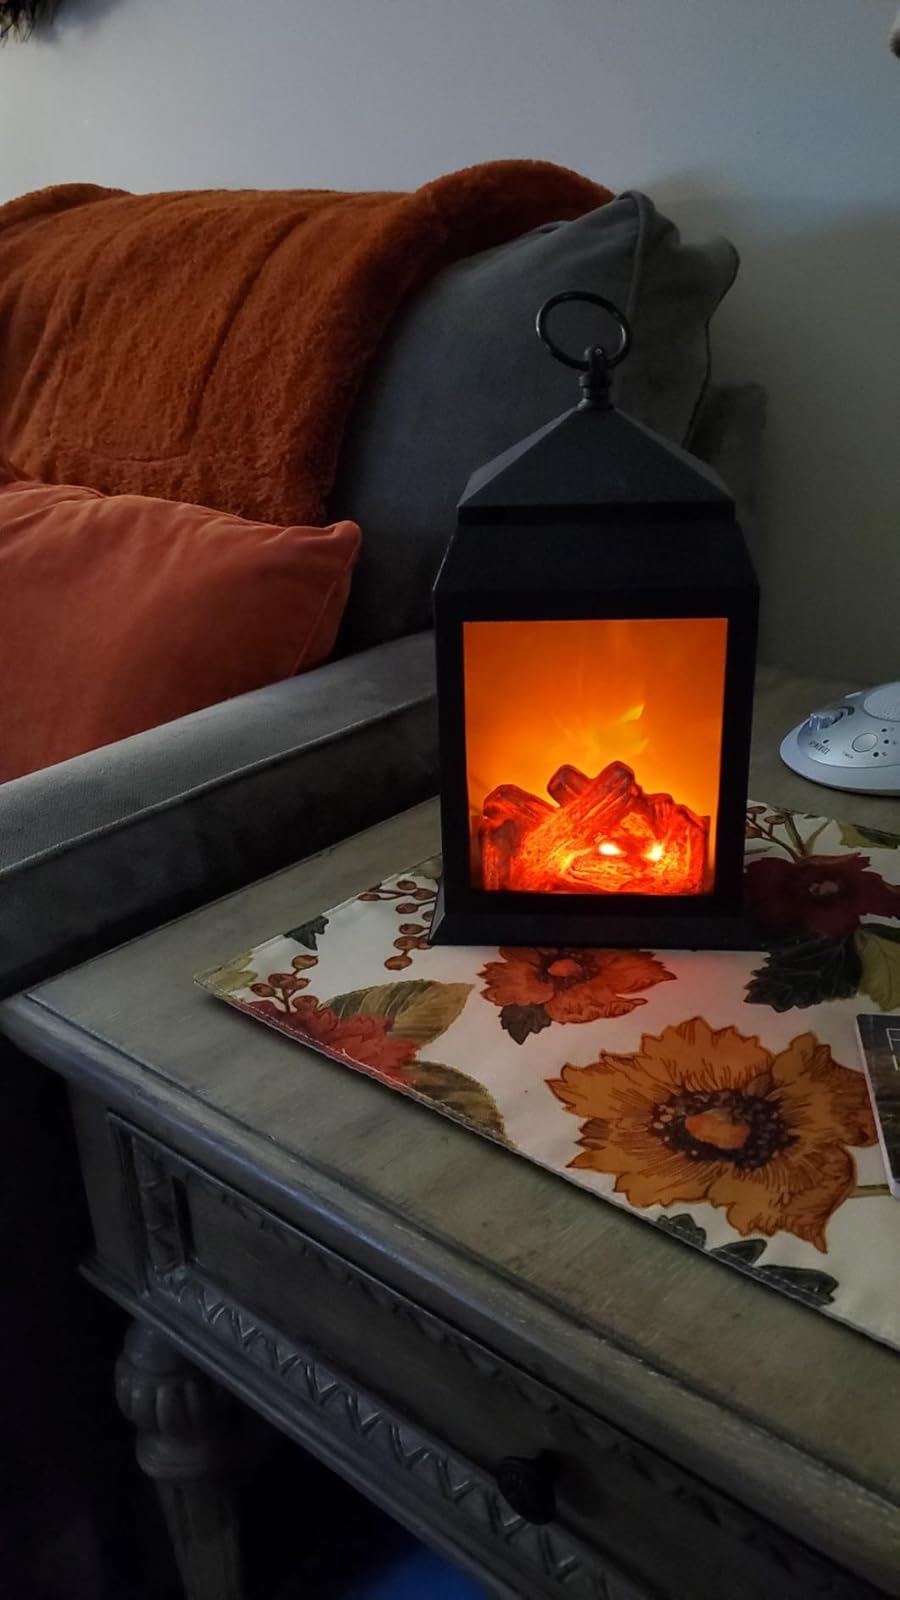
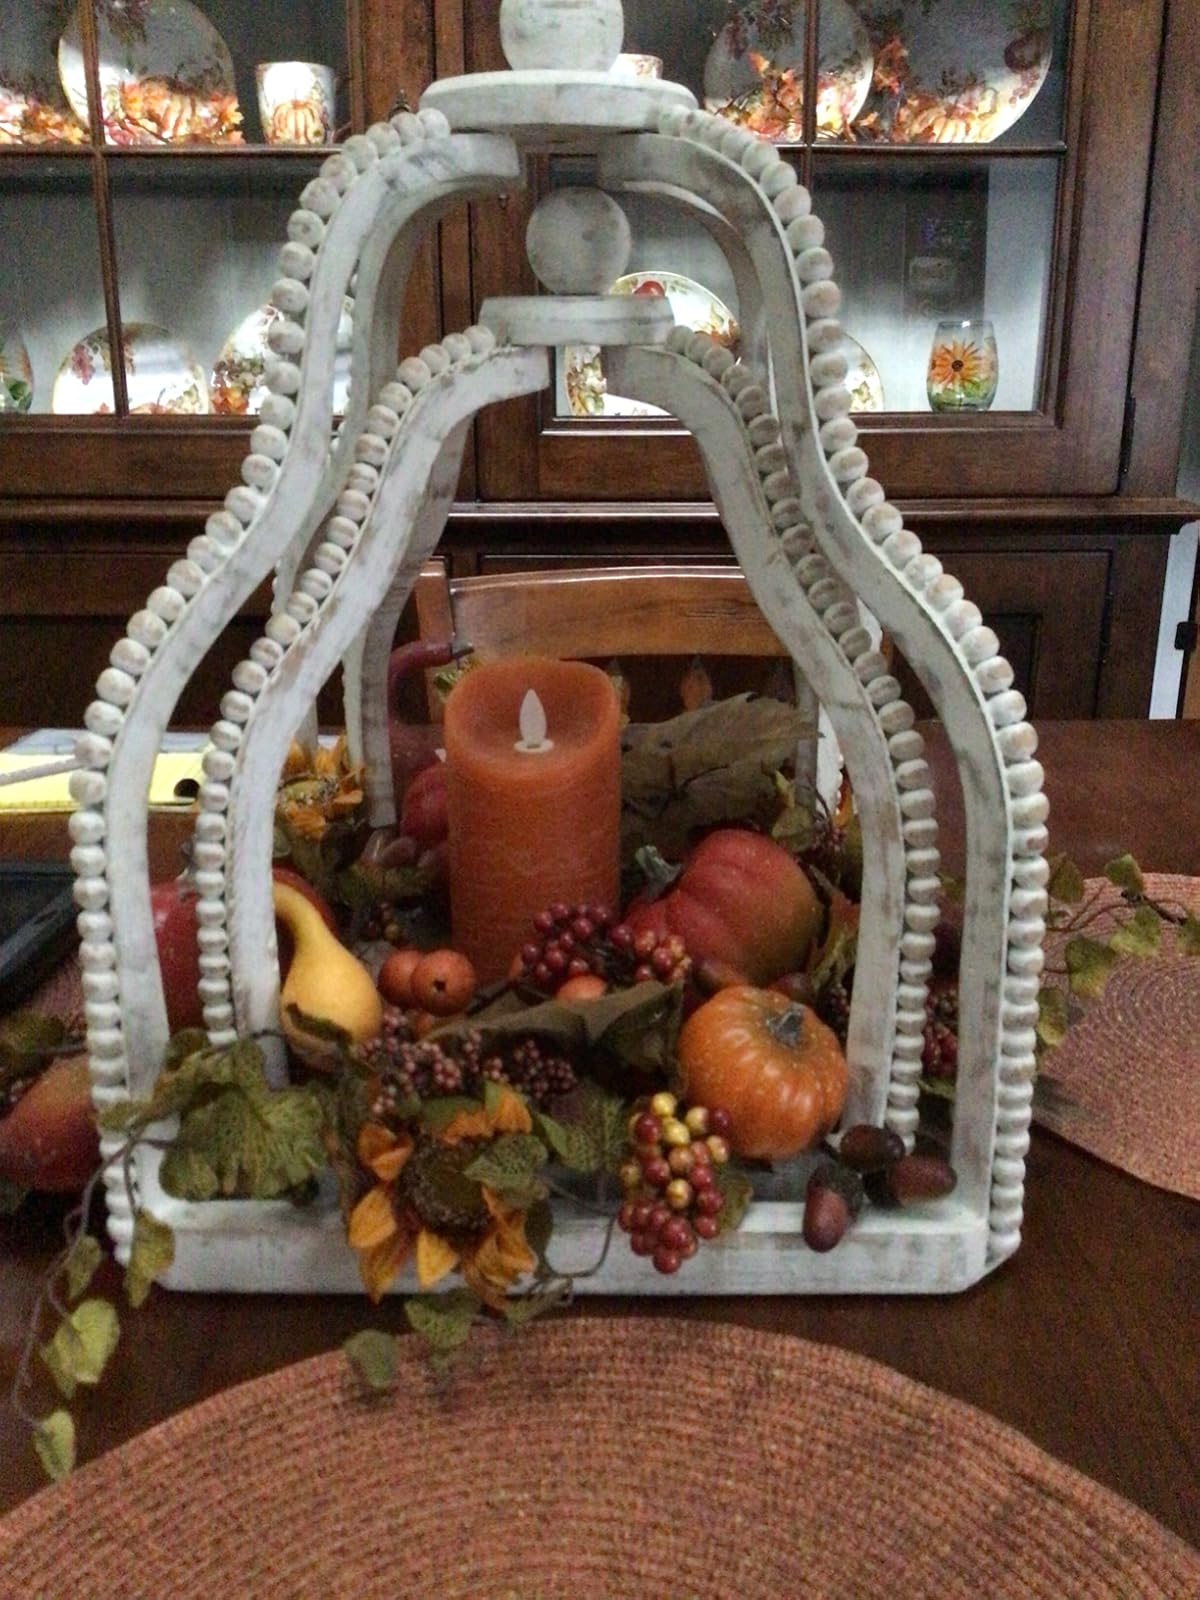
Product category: lantern
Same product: no